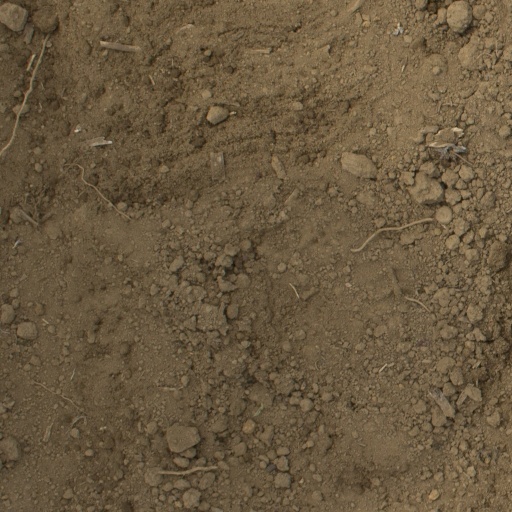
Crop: Jerusalem artichoke